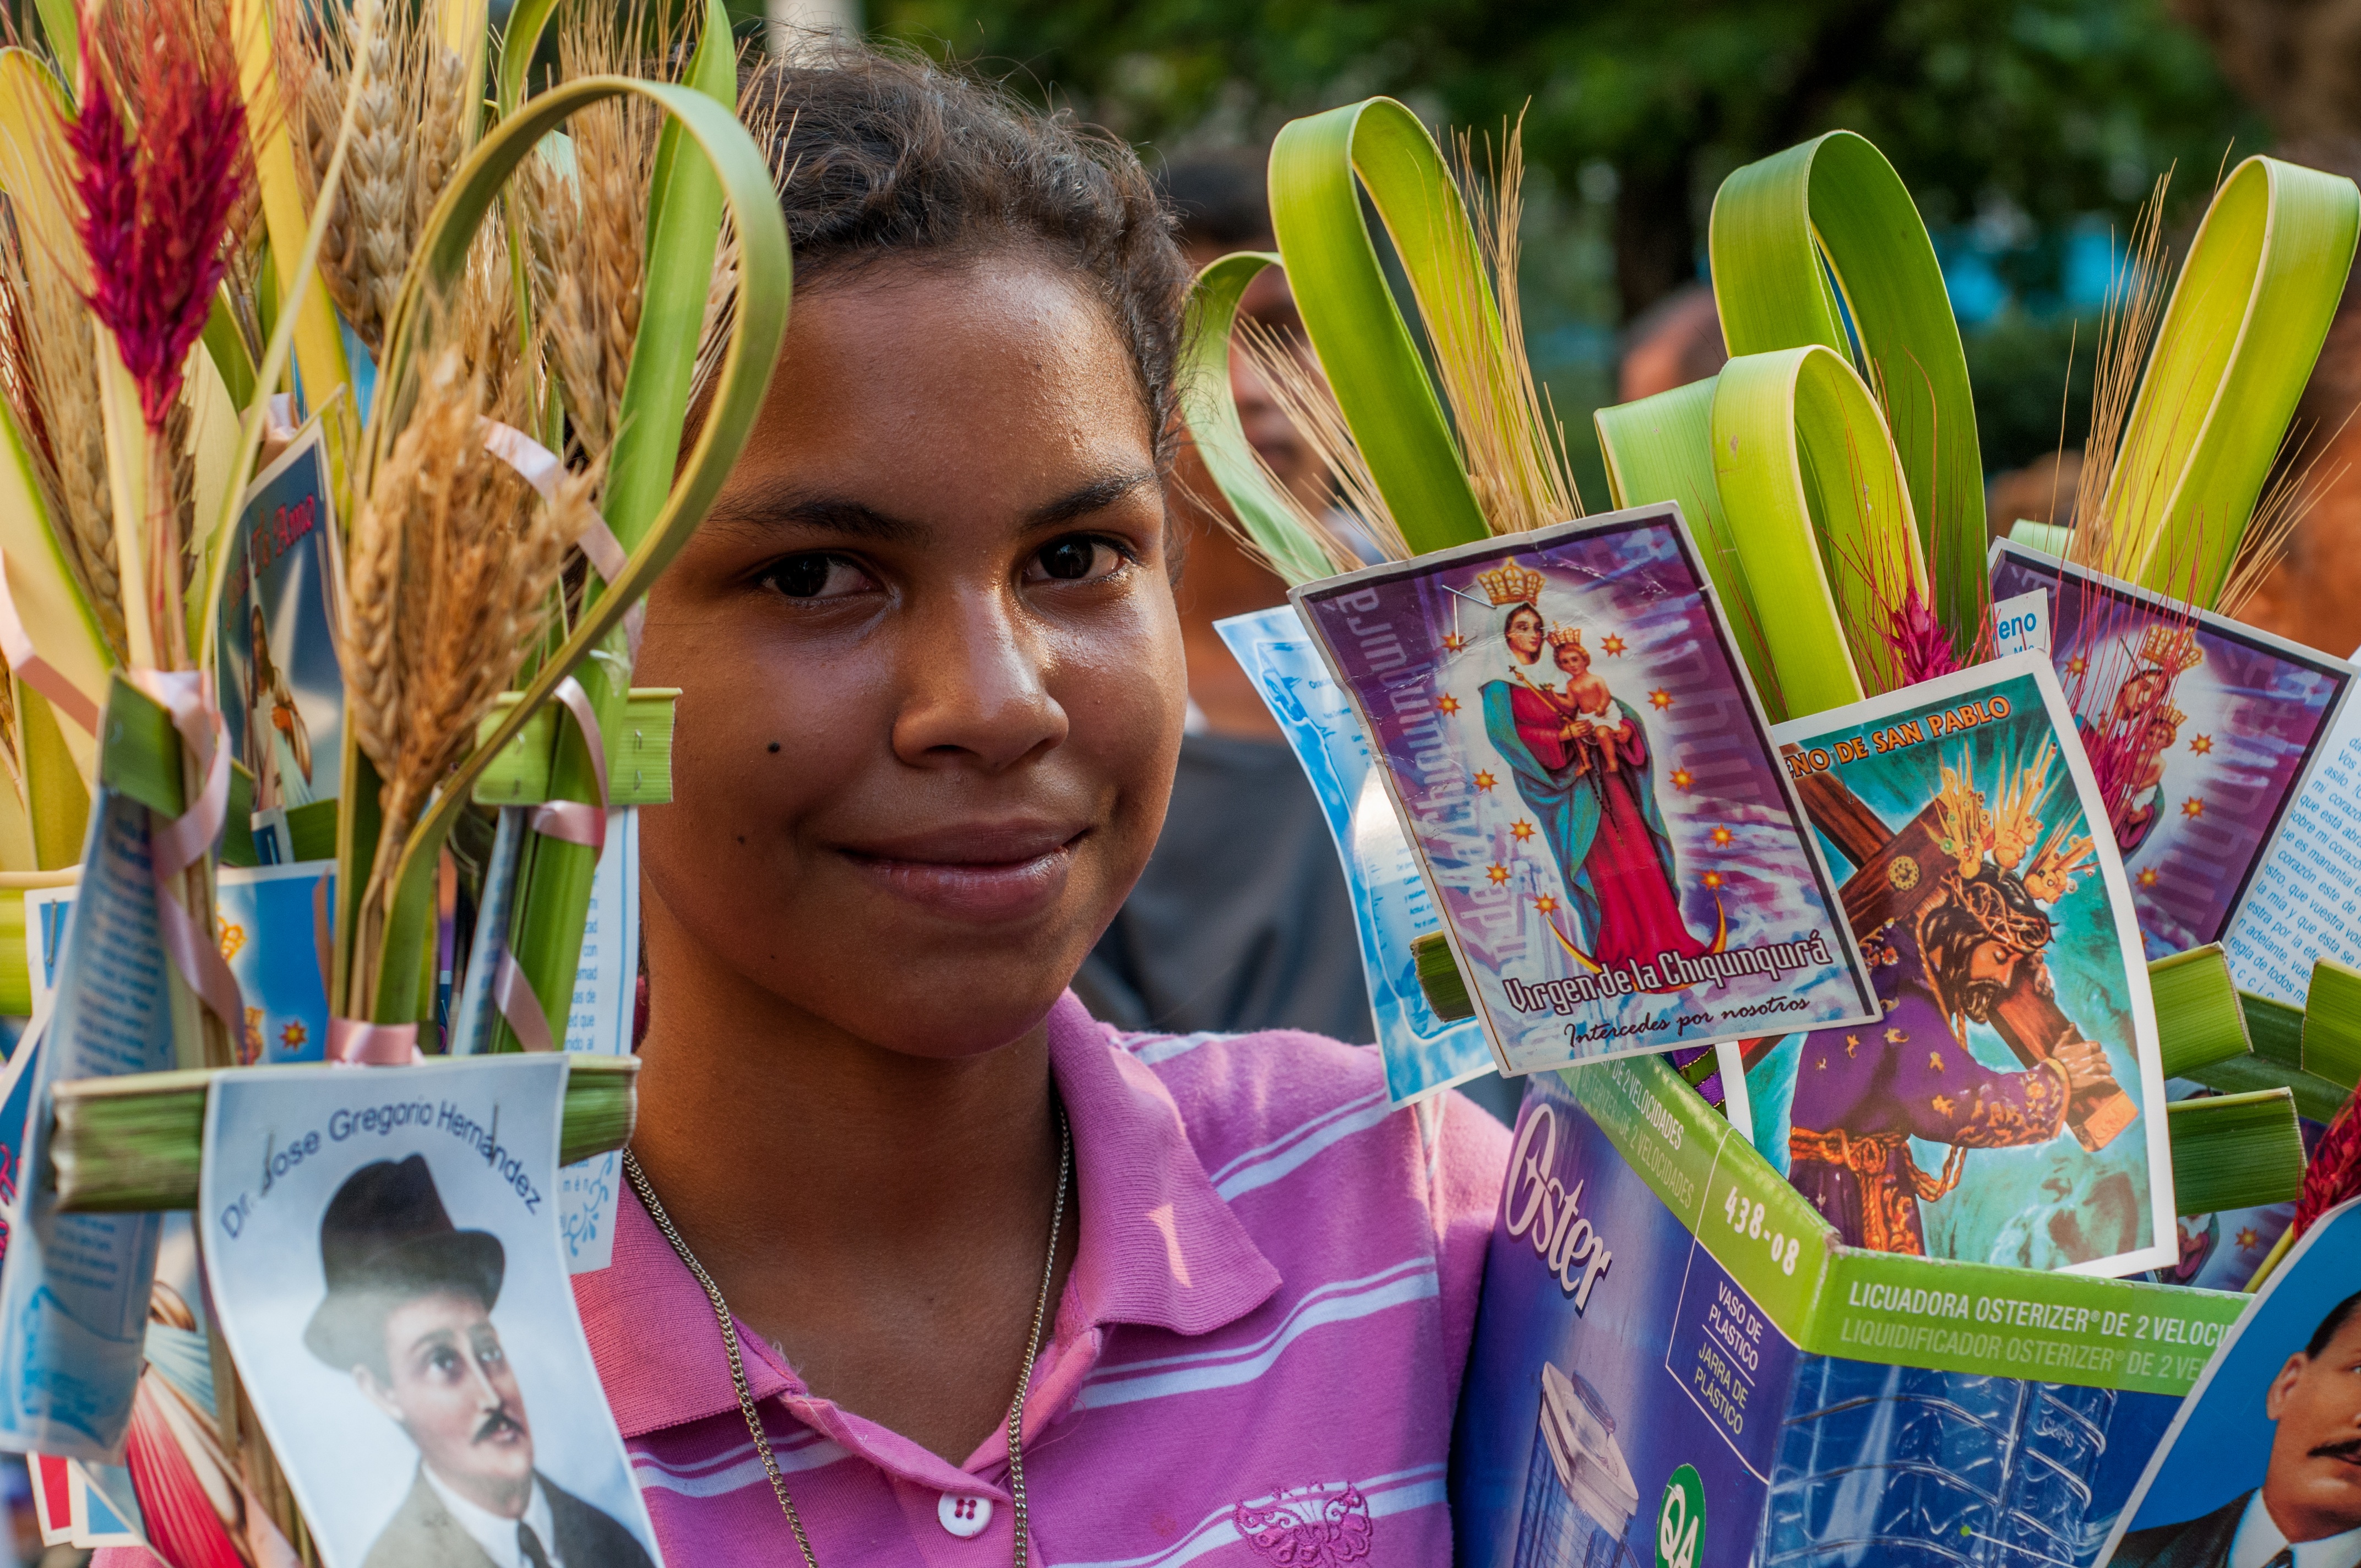
people, girl, street, young, vendor, color, smiling, religious, festival, fair, retail, palm sunday